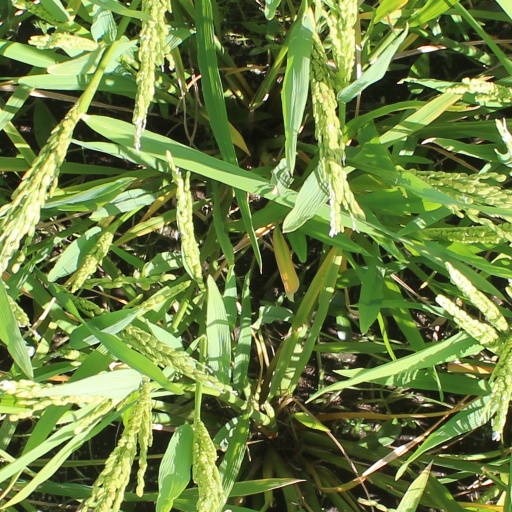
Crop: rice